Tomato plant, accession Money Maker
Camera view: tilt-top (135 deg); turntable rotation: 180 degrees
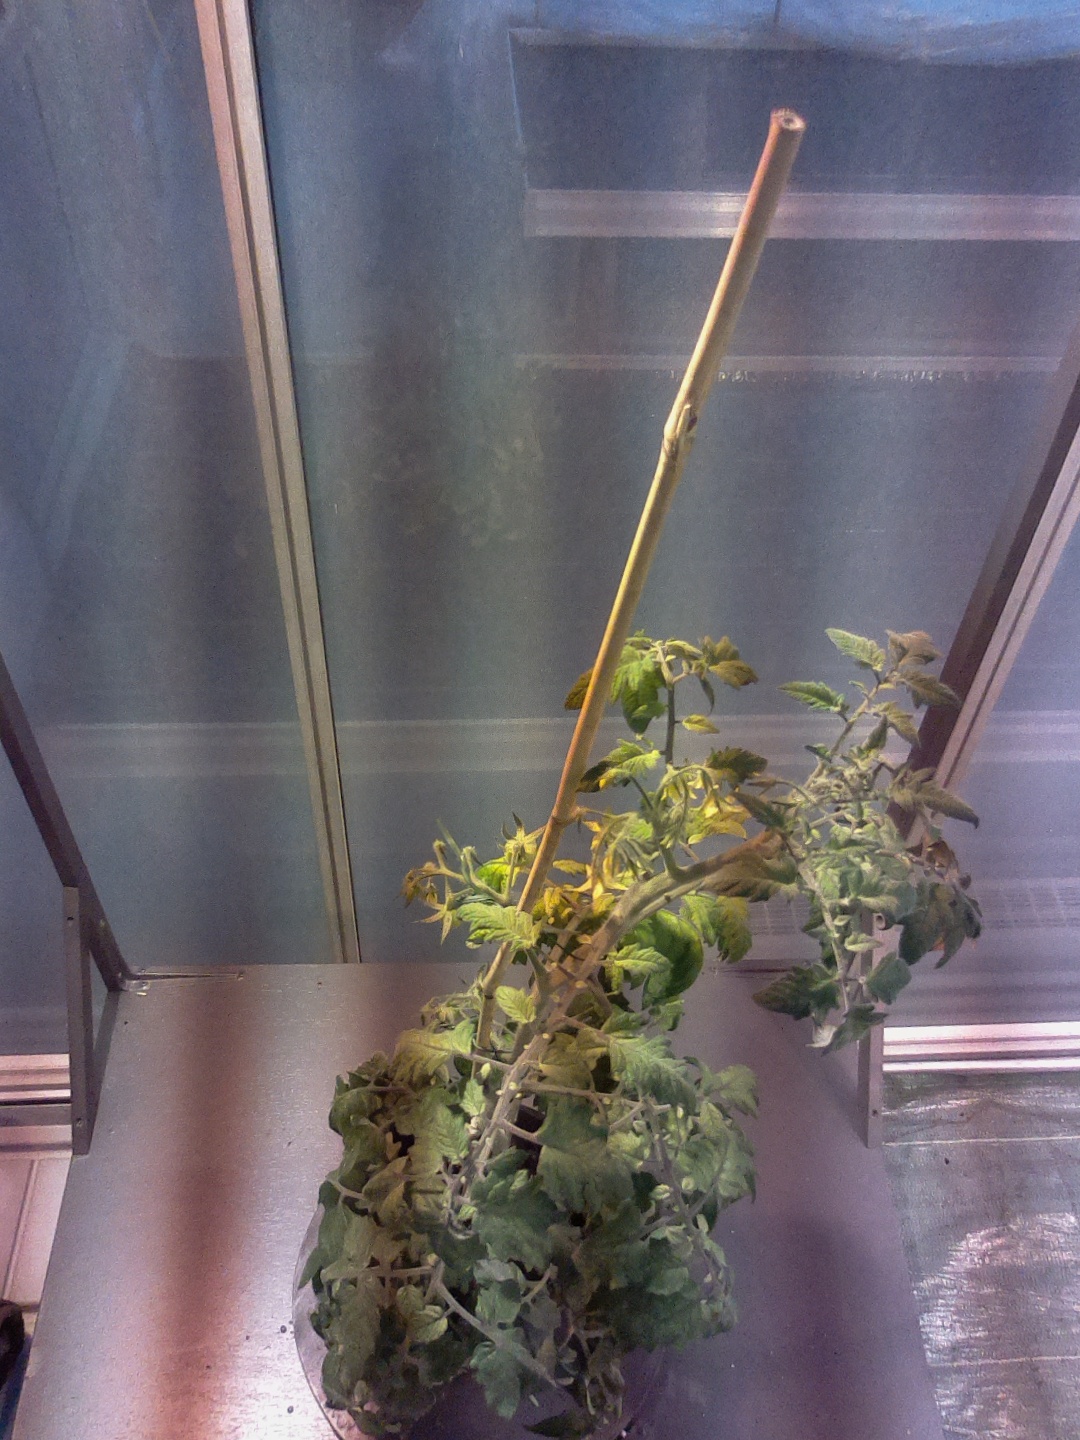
BBCH growth stage 71: 10%-20% of final fruit size